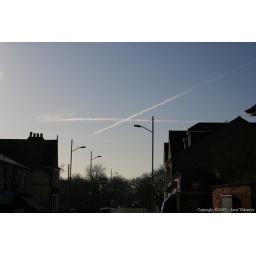
cross in the sky